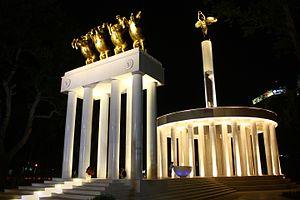
Skopje 2014 est une vaste campagne d'aménagement et de construction qui doit donner un nouveau visage au centre de Skopje, capitale de la République de Macédoine. La ville, détruite par un tremblement de terre en 1963, présente en effet un urbanisme moderniste dépourvu de monuments historiques et d'édifices prestigieux, habituels dans le paysage des autres capitales européennes. L'opération prévoit notamment la reconstruction de monuments emblématiques disparus lors du séisme ainsi que la création de musées, de monuments commémoratifs, etc.